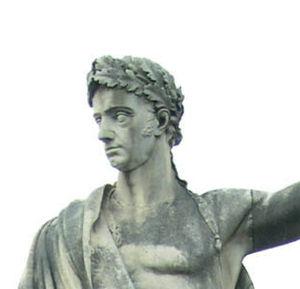
Ferdinand III de Toscane ou Ferdinand Joseph Jean Baptiste de Habsbourg-Lorraine, né le 6 mai 1769 à Florence où il est mort le 18 juin 1824, membre de la Maison de Habsbourg-Lorraine, second fils de l'empereur Léopold II, est archiduc d'Autriche, prince de Hongrie et de Bohême, et à deux reprises grand-duc de Toscane : du 22 juillet 1790 au 21 mars 1801 et du 1ᵉʳ février 1814 au 18 juin 1824. Il est le fondateur de la Maison de Habsbourg-Toscane qui règne sur le grand-duché de 1790 à 1860.